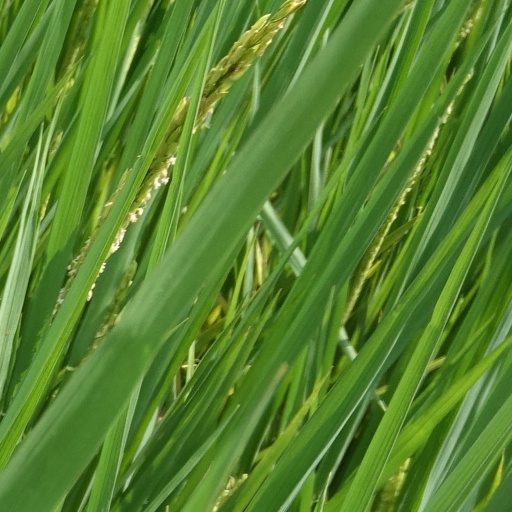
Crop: rice